Matt Schaub

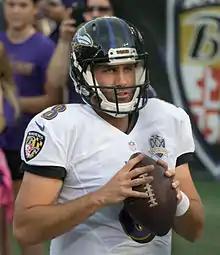
Schaub with the Baltimore Ravens

On March 31, 2015, Schaub signed with the Baltimore Ravens to be the back-up quarterback. His contract was for one-year, $2 million guaranteed and a $1 million signing bonus. Schaub was named the Ravens' starting quarterback for the rest of the 2015 season after Joe Flacco suffered a season-ending injury by tearing his ACL and MCL during a Week 11 victory over the St. Louis Rams. On November 30 against the Cleveland Browns, Schaub started his first game since his tenure with Houston. He had a relatively good performance, throwing for 232 yards and two touchdowns, with ten yards rushing, despite another pick-six and a second interception with 56 seconds left in the game. The Ravens ended up winning after defensive end Brent Urban blocked Travis Coons's attempt at the game winning field goal and it was returned by safety Will Hill for a walk-off touchdown, giving Schaub his first win in over two years. Schaub threw for 308 yards and a 41-yard touchdown the following week, but also had another pair of interceptions, one of which was again returned for a touchdown, in the 15–13 loss to Miami. On December 13, after battling a chest injury, Schaub was replaced by Jimmy Clausen as the starter. Schaub finished his stint with the Ravens starting only two games with a 1–1 record, throwing 540 yards, three touchdowns, and four interceptions.